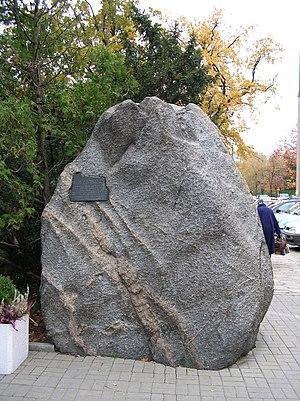
Un aplite est une roche filonienne leucocrate de granulométrie très fine. Les aplites sont associés, soit à des roches magmatiques, soit à des roches métasomatiques.